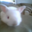
Label: rabbit